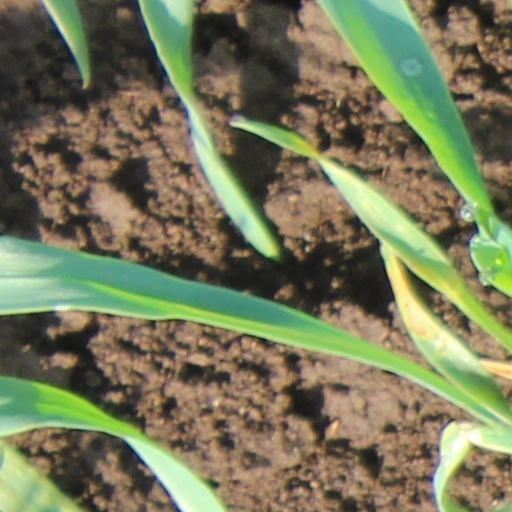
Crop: wheat